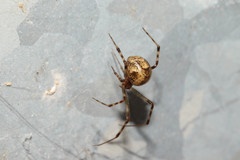
Species: Parasteatoda_tepidariorum